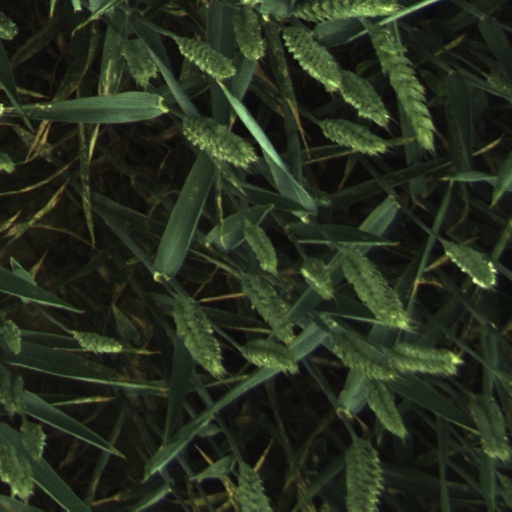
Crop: wheat